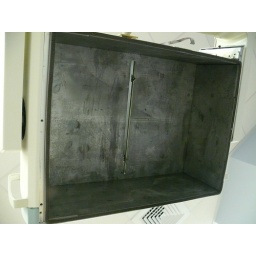
Inside the lead box that houses the head assembly. The cables from the head feed through the slot in the middle to the electronics above.